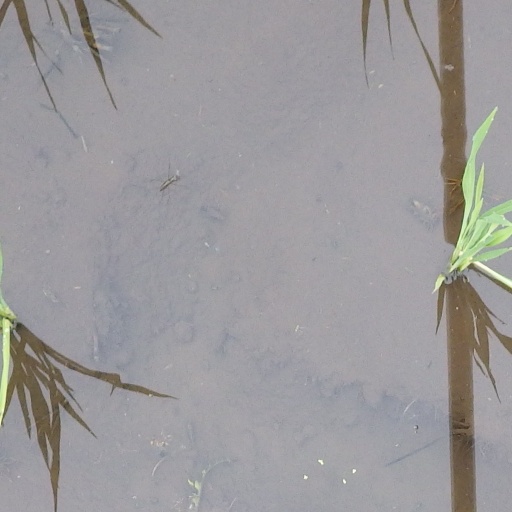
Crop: rice